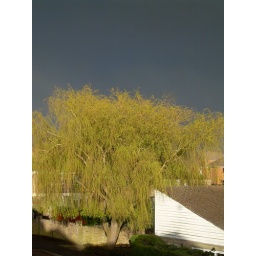
The willow across the road glowed almost yellow beneath lowering skies...